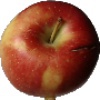
Label: Apple Braeburn 1